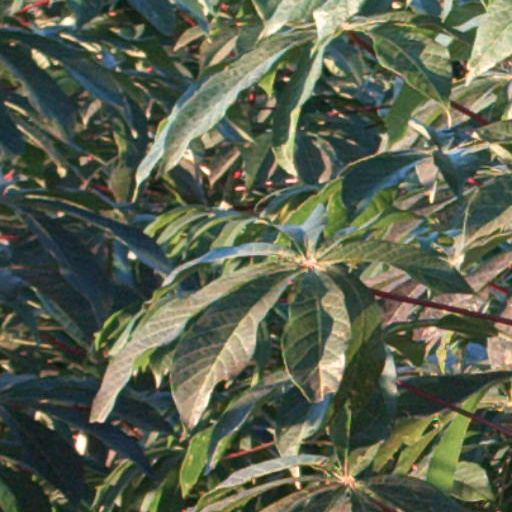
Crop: cassava